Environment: real
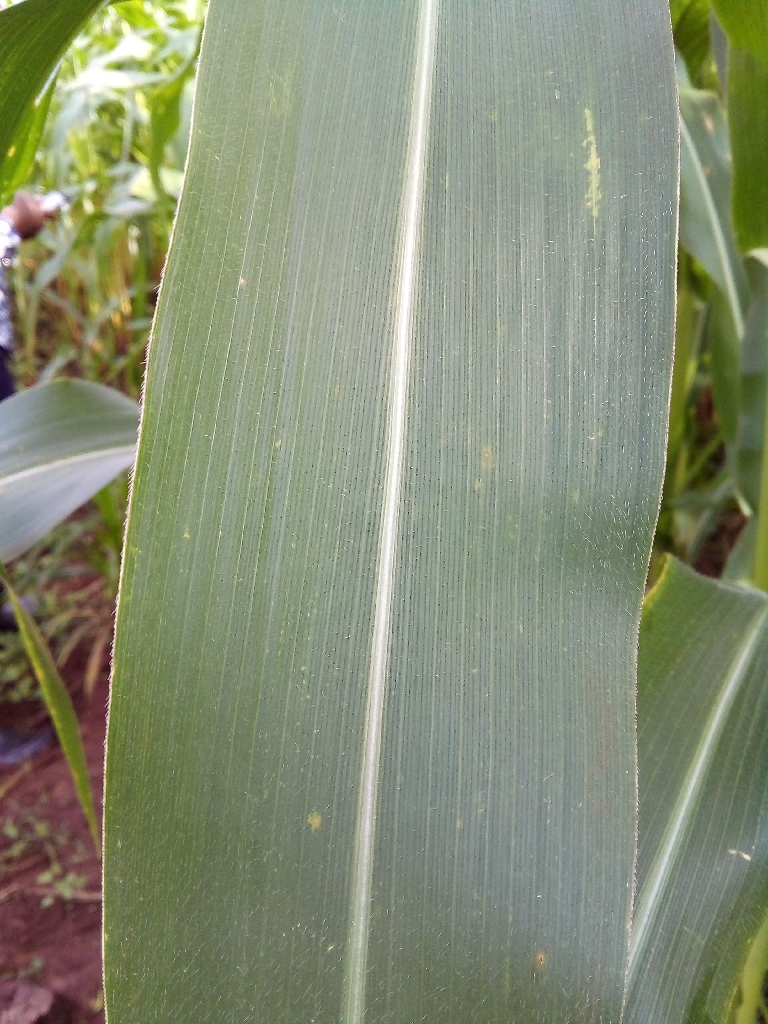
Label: healthy